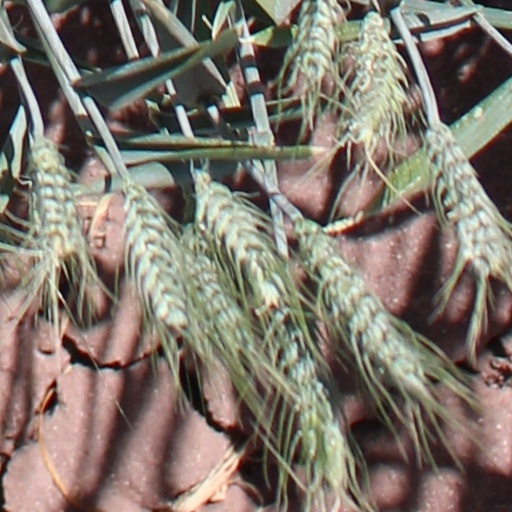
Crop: wheat